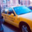
Label: automobile